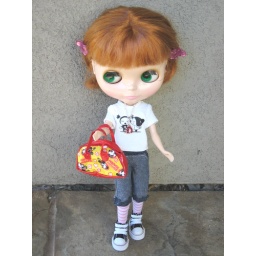
Here's the cute ladybug one (and Aubrey's current favorite) ... oh wait, Aubrey says there's something in the bag ...